Benjamin Dalle

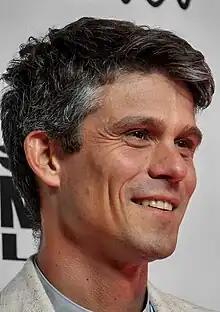
Dalle in 2023

, he is minister for Media, Youth and Brussels in the Flemish government (Jambon Government) of Flemish Minister-President Jan Jambon. Following the resignation of Wouter Beke in May 2022, he also holds the portfolio of poverty reduction.